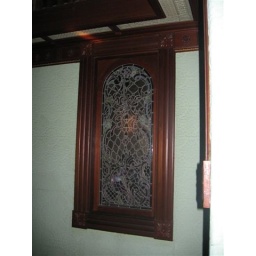
the most expensive window in the house